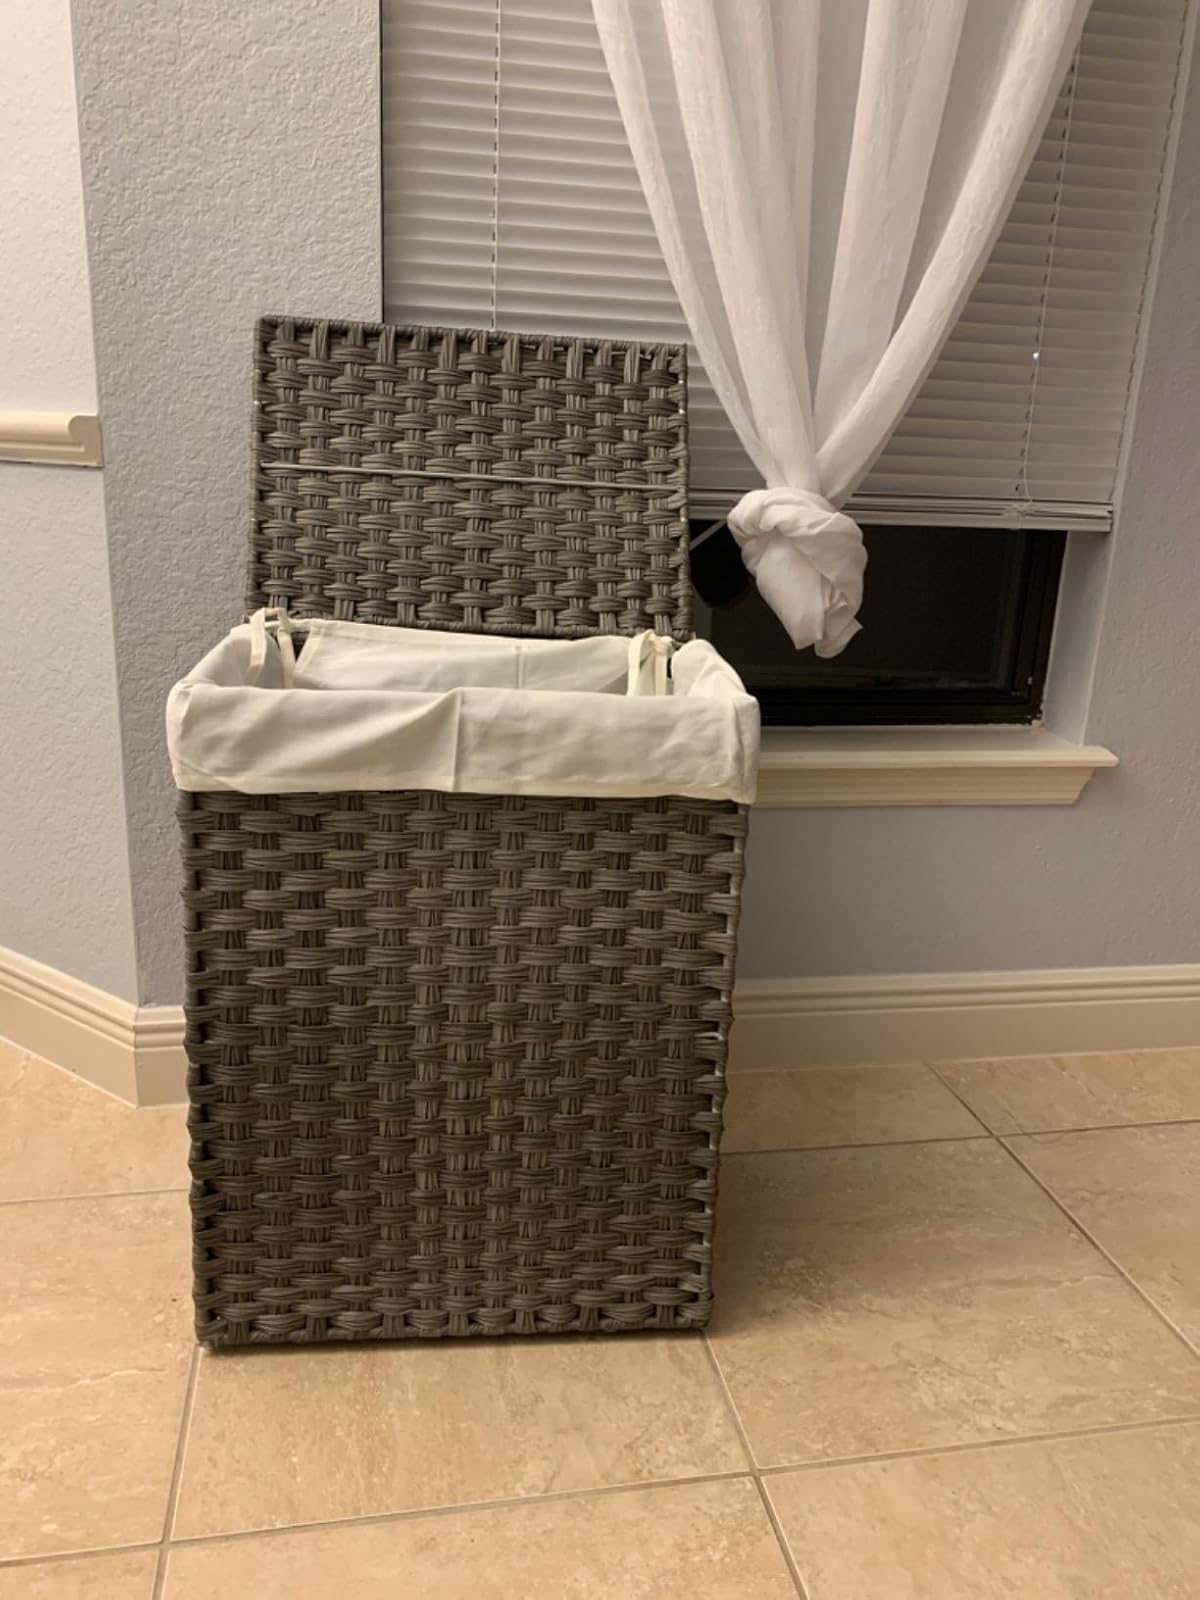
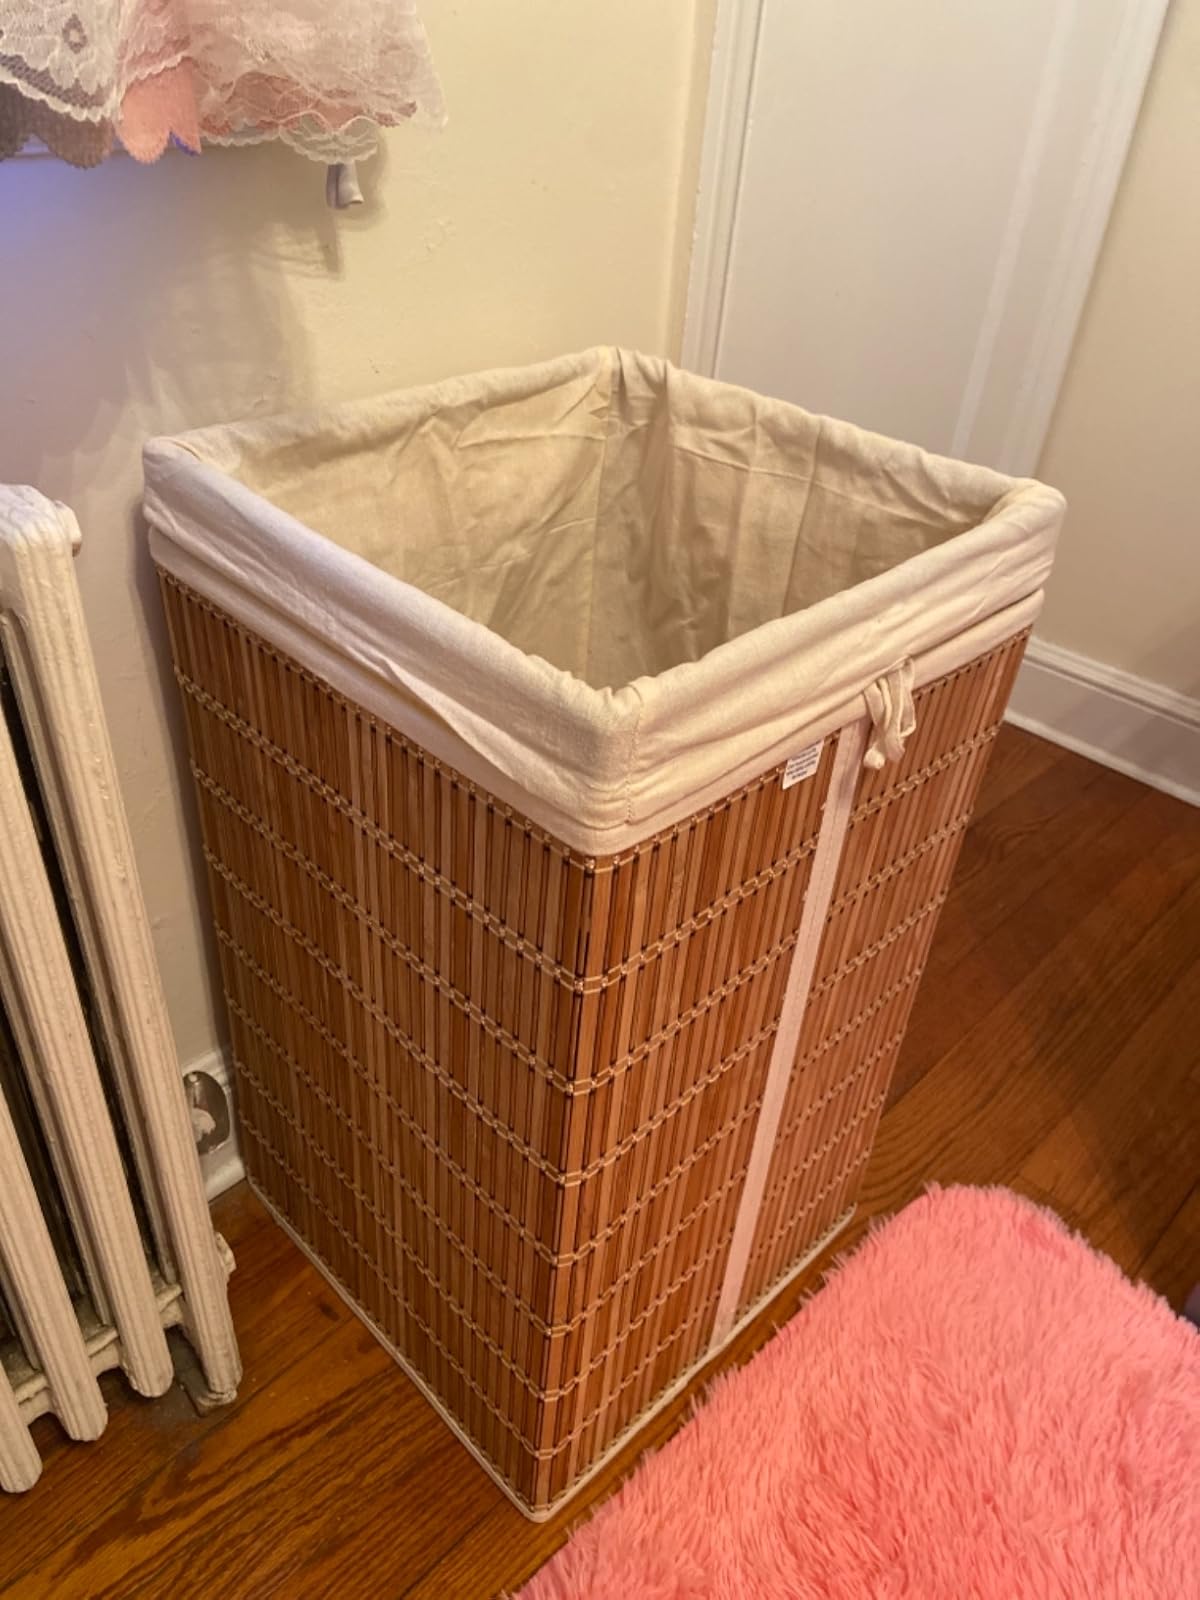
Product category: items_hamper
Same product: no